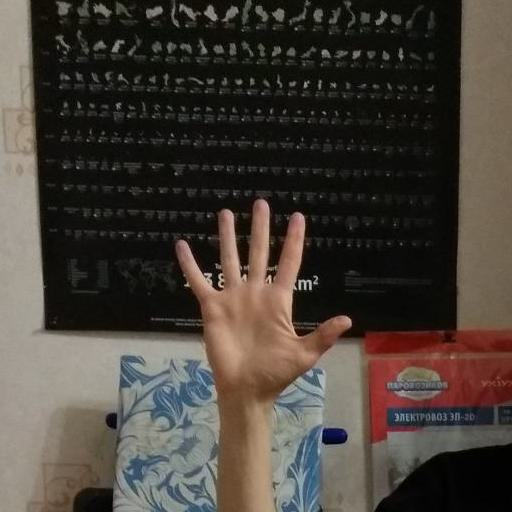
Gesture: palm